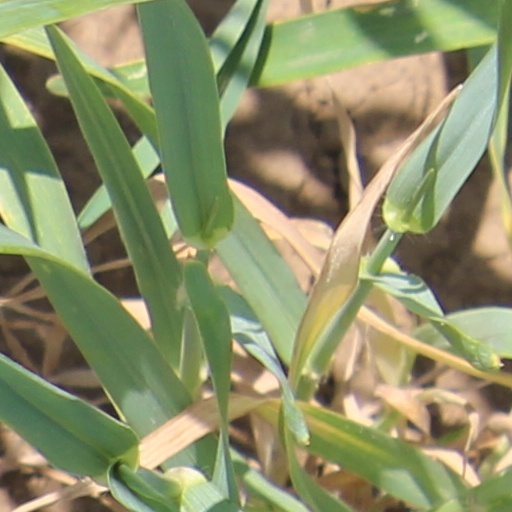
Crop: wheat